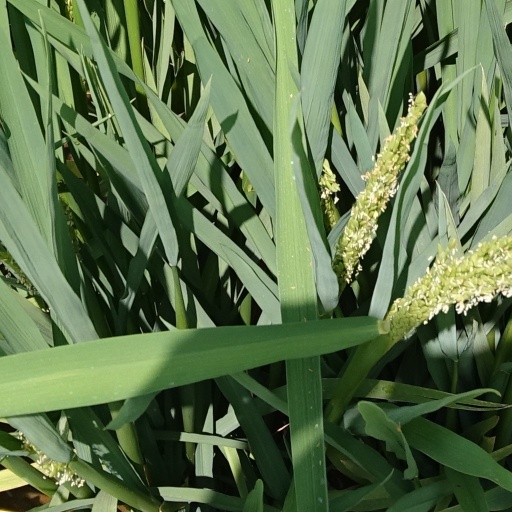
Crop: rice